Masao Shimizu

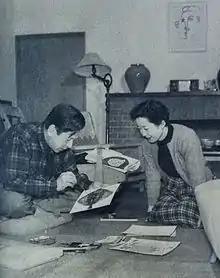
Masao Shimizu and Yumi Takano in 1955

was a Japanese actor. His wife was actress Yumi Takano. His first starring role in the film was in "Momoiro no Yuwaku" in 1931. In 1947, he formed the Mingei Theatre Company. Shimizu often worked with Akira Kurosawa. He appeared in more than 250 films between 1931 and 1976.